Ivan Mazepa

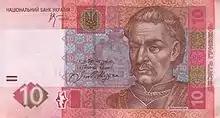
₴10 banknote depicting Ivan Mazepa

In 1700, as the Russian Empire entered the Great Northern War against the Swedish Empire, Mazepa, despite having concerns about the Tsar's adventurous foreign policies, supported Peter I with troops and resources. In 1702, the Cossacks of Right-bank Ukraine, under the leadership of colonel Semen Paliy, began an uprising against Poland, which after early successes was defeated. Mazepa convinced Russian Tsar Peter I to allow him to intervene, which he successfully did, taking over major portions of Right-bank Ukraine, while Poland was weakened by an invasion of Swedish king Charles XII. In 1704 Peter I allowed the hetman to incorporate the Right-bank territories into the Hetmanate, uniting Ukraine on both sides of the Dnieper for the first time in decades.